Lance Mounsey

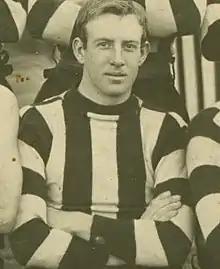
Mounsey in 1912

John Lancelot Mounsey (2 June 1890 – 21 March 1970) was an Australian rules footballer who played with Collingwood in the Victorian Football League (VFL).